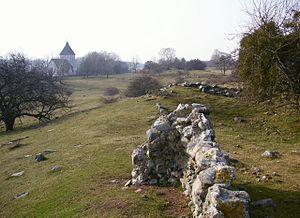
Hovgården est un site archéologique de Suède situé sur l'île d'Adelsö, dans le lac Mälar à l'ouest de Stockholm. Il est inscrit au patrimoine mondial de l'UNESCO avec le site archéologique viking de Birka, situé sur l'île voisine de Björkö.
Birka et Hovgården sont deux sites de Suède formant un ensemble archéologique de l'âge des Vikings inscrit au patrimoine mondial de l'UNESCO, situés respectivement sur les îles de Björkö et Adelsö sur le lac Mälar, à environ 30 km de Stockholm.
Alsnö hus est un ancien chateau, maintenant en ruine, situé à Hovgården, sur l'île d'Adelsö, dans la commune d'Ekerö en Suède. Il fut construit autour de l'an 1270 par le roi Magnus III de Suède. Il s'agissait d'un bâtiment rectangulaire de 30 x 13,5 m, constitué d'un niveau partiellement souterrain en pierre, tandis que la partie au dessus du niveau du sol était construite en brique. Alsnö hus était probablement l'un des premiers bâtiments non-religieux en brique de la région. La partie visible du bâtiment avait probablement deux étages, le rez-de-chaussée constitué d'une cuisine et d'une autre pièce, tandis que l'étage supérieur était un grand hall, qui était probablement la salle où le roi recevait ses invités. Il est connu comme étant le lieu où l'ordonnance d'Alsnö fut signée en 1280. Il fut cependant détruit à la fin du XIVᵉ siècle, peut-être brulé par les vitaliens. Les ruines font aujourd'hui partie de l'ensemble Birka et Hovgården, inscrit au patrimoine mondial de l'UNESCO.